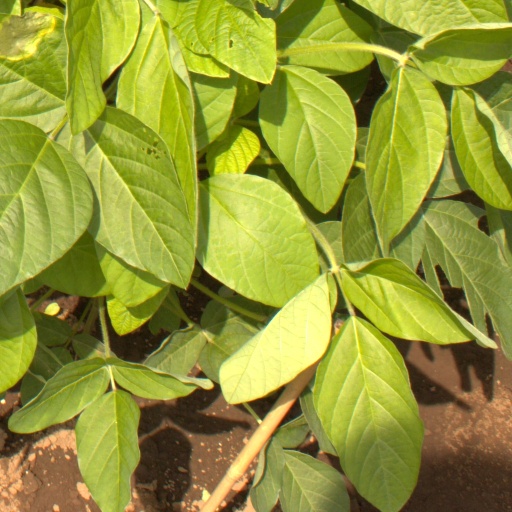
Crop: soybean